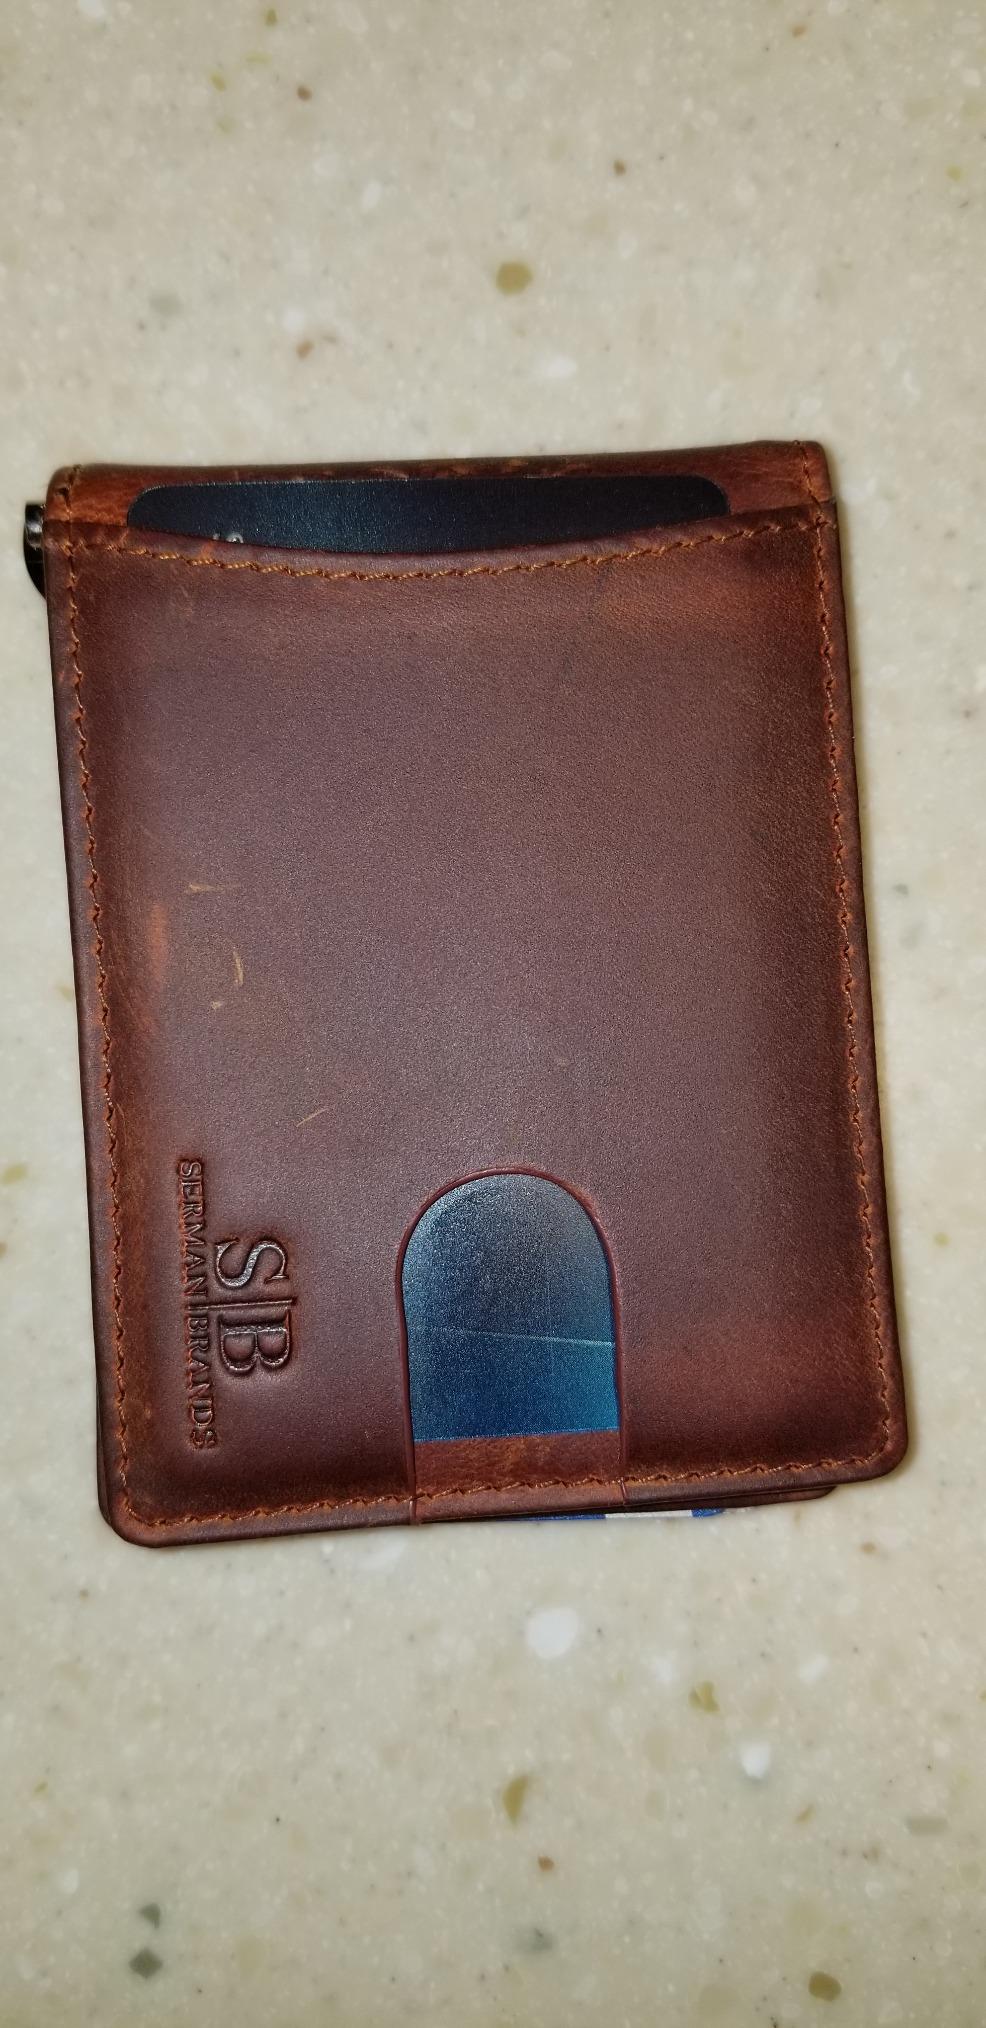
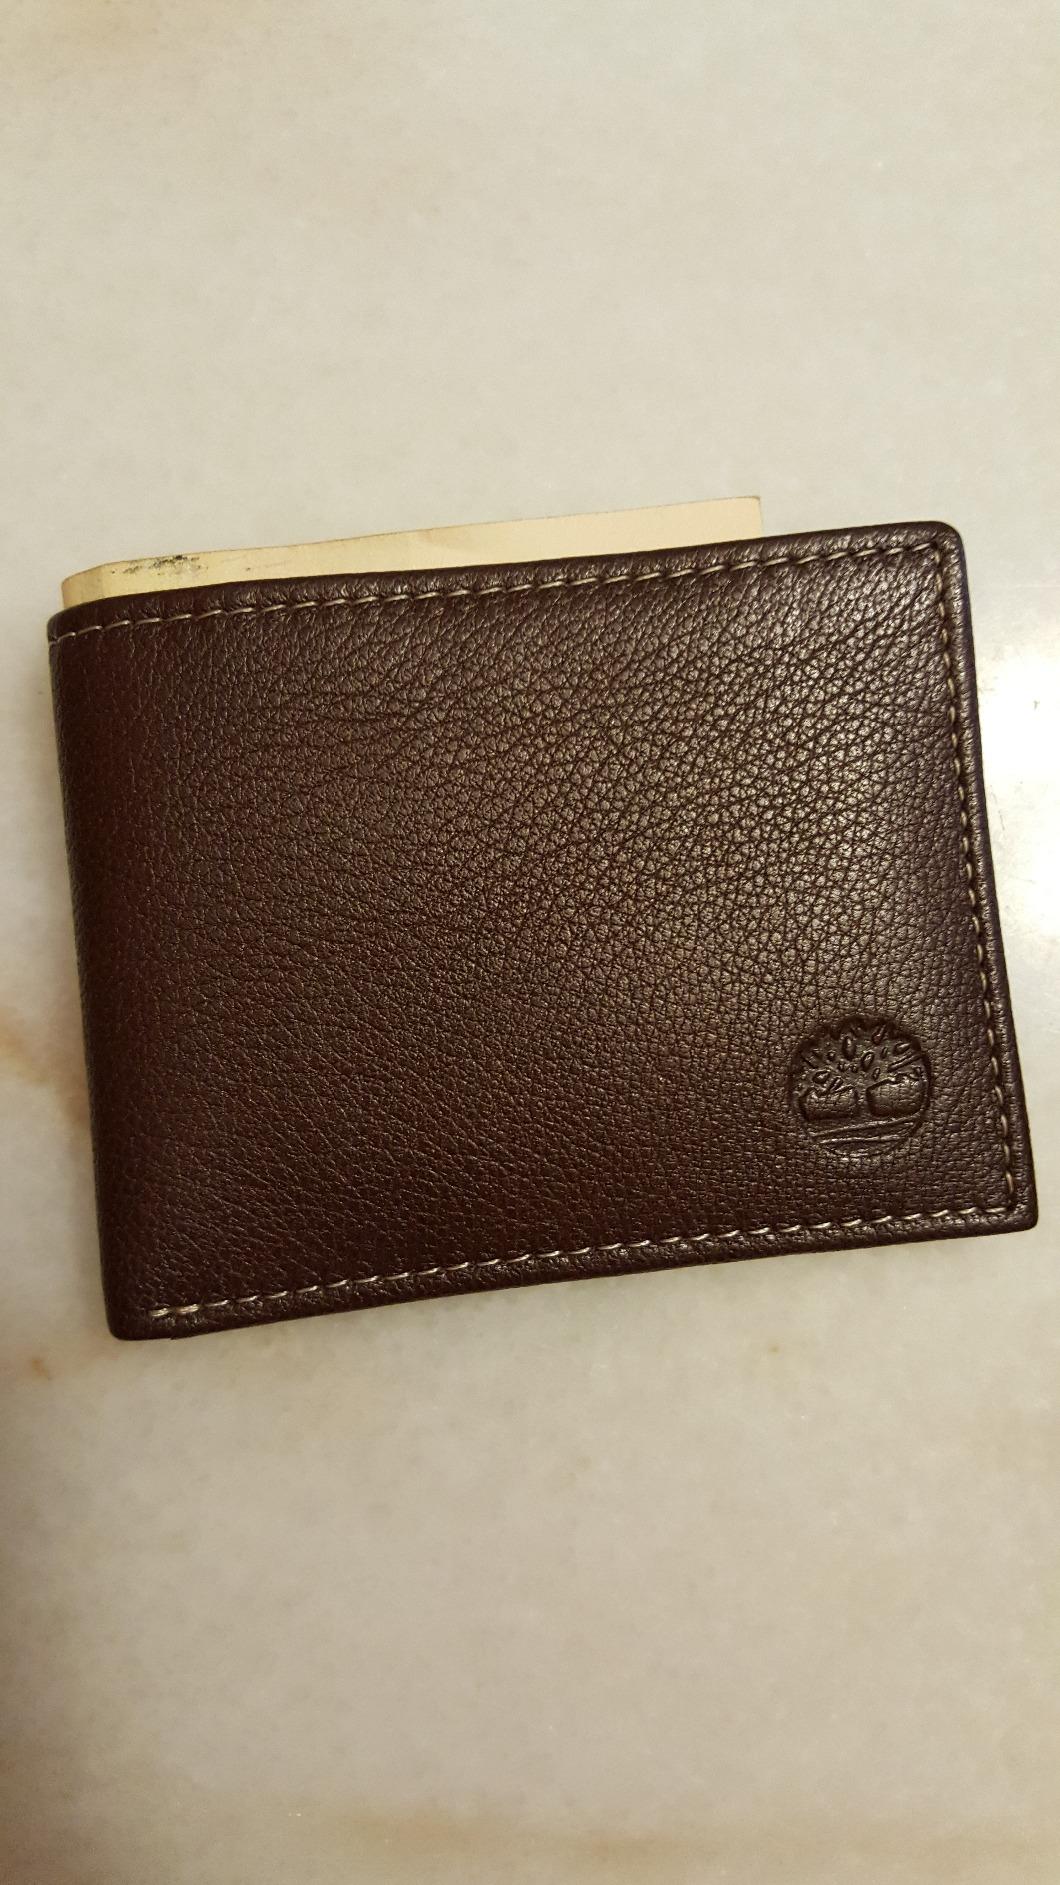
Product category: accessories_wallet
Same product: no